Mortuary temple

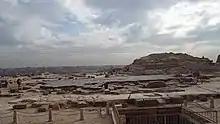
Khufu Temple and Pyramid

Hatshepsut's temple was inspired by the mortuary temple of Mentuhotep II. The queen wanted to build this copy of a temple much grander and right next to it. As queen, she did this to improve her public image. Her steward Senenmut designed the temple for her. He copied the Mentuhotep II temple, but made everything grander. Hatshepsut inscribed her divine conception on the walls of the temple, describing that the god Amun fathered her.